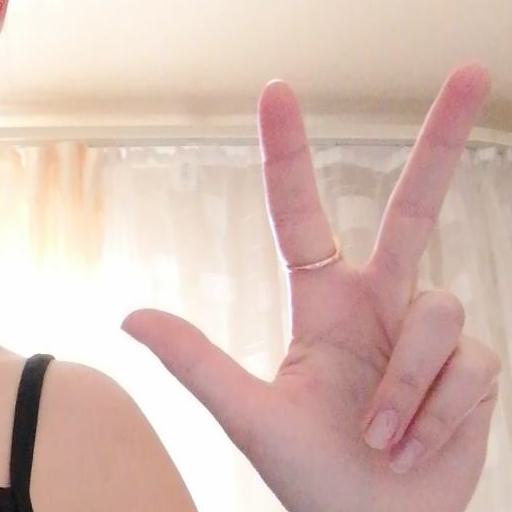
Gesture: three2